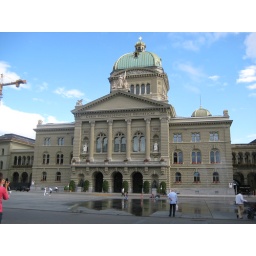
Parliment house in Bern with street fountain in front